William D. Boyce

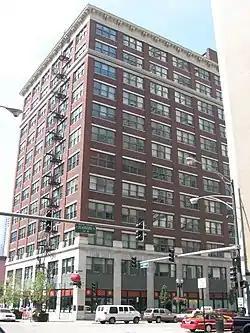
"The Boyce Building" at 500–510 North Dearborn Street, Chicago

In 1891, Boyce began working on his own 12-story office building at 30 North Dearborn Street, known as the "Boyce Building", it was designed by architect Henry Ives Cobb. Even 20 years later, this building was recognized as the most expensive building (in terms of dollars per cubic foot) in Chicago. In 1907, Boyce consolidated his business operations into another office building, also known as the Boyce Building, at 500–510 North Dearborn Street. A new four-story office building—designed by the architectural firm of Daniel Burnham—was built on this location in 1912 and expanded during 1913–14 with an additional six stories. This building was later listed on the National Register of Historic Places on February 29, 1996, maintained by the United States Department of the Interior and its National Park Service.